Tolkien and the medieval

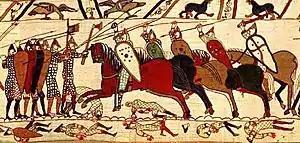
Detail of the Bayeux tapestry showing Norman armour and weaponry

J. R. R. Tolkien drew on the medieval Old English poem "Beowulf" for multiple aspects of Middle-earth: for elements such as names, monsters, the importance of luck and courage, and the structure of society in a heroic and pagan age; for aspects of style, such as creating an impression of depth and adopting an elegiac tone; and for its larger but hidden symbolism.